The Invisible Guest

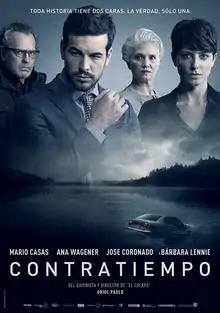
Theatrical release poster

The Invisible Guest is a 2016 Spanish mystery thriller film directed and co-written by Oriol Paulo. It stars Mario Casas alongside Bárbara Lennie, José Coronado, and Ana Wagener. It was released in Spain on 6 January 2017. The film opened to lukewarm critical response and finished with a modest domestic box office, but later found its popularity in the international market of China where it topped $25 million in box-office earning. The film was a commercial success, grossing $31 million worldwide against its €4 million budget.